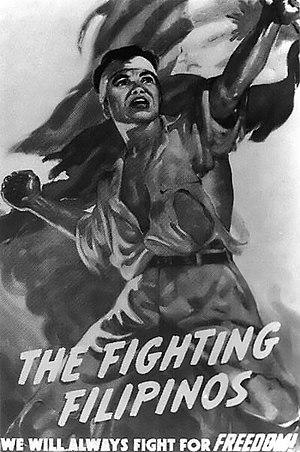
La propagande américaine durant la Seconde Guerre mondiale est utilisée pour accroître le soutien à la guerre et souligner la détermination des Alliés à obtenir la victoire. L'utilisation d'un large éventail de médias, la haine de l'ennemi fomentée par les propagandistes et le soutien aux alliés des États-Unis, exhorte le grand public à un plus grand effort pour aider la production de guerre et les jardins de la victoire, persuade les gens d'économiser une partie de leurs matériaux de sorte que davantage peuvent être utilisés pour l'effort de guerre et d'acheter des obligations de guerre. Le patriotisme devient le thème central de la publicité tout au long de la guerre tandis que des campagnes à grande échelle sont lancées pour vendre des obligations de guerre, promouvoir l'efficacité dans les usines, réduire les rumeurs malfaisantes et maintenir le moral des civils. La guerre renforce le rôle de l'industrie de la publicité dans la société américaine, détournant ainsi les critiques antérieures.
La résistance à l’occupation japonaise a existé aux Philippines de 1942 à 1945 durant la Seconde Guerre mondiale. Cette résistance composée de réseaux clandestins et de mouvements de guérilla a agi contre l’armée et la police militaire japonaises, ainsi que les collaborateurs philippins. Les historiens estiment qu’environ 260 000 personnes ont rejoint la guérilla, et que les autres organisations de résistance clandestines comptaient probablement encore plus de membres. Leur efficacité a été reconnue depuis, car l’armée japonaise n’avait le contrôle effectif que de douze des quarante-huit provinces de l’archipel vers la fin de la guerre.